Mary Elizabeth Townsend

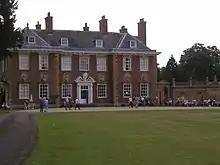
Honington Hall, her home for most of her life

Mary Elizabeth Butler was born in Kilkenny, then part of the United Kingdom of Great Britain and Ireland, into a family embedded in the Church of Ireland (i.e. not the Catholic Church). Her father Robert Butler was vicar of St John's Church in that city and chaplain to the Earl of Ormond. Her mother was Grace Hamilton, daughter of another minister, James Hamilton of Trim, County Meath. James ran a school, and took in and educated his nephew, Grace's cousin, and Mary's first cousin once removed, William Rowan Hamilton. William was a mathematical prodigy, who eventually became Royal Astronomer of Ireland.